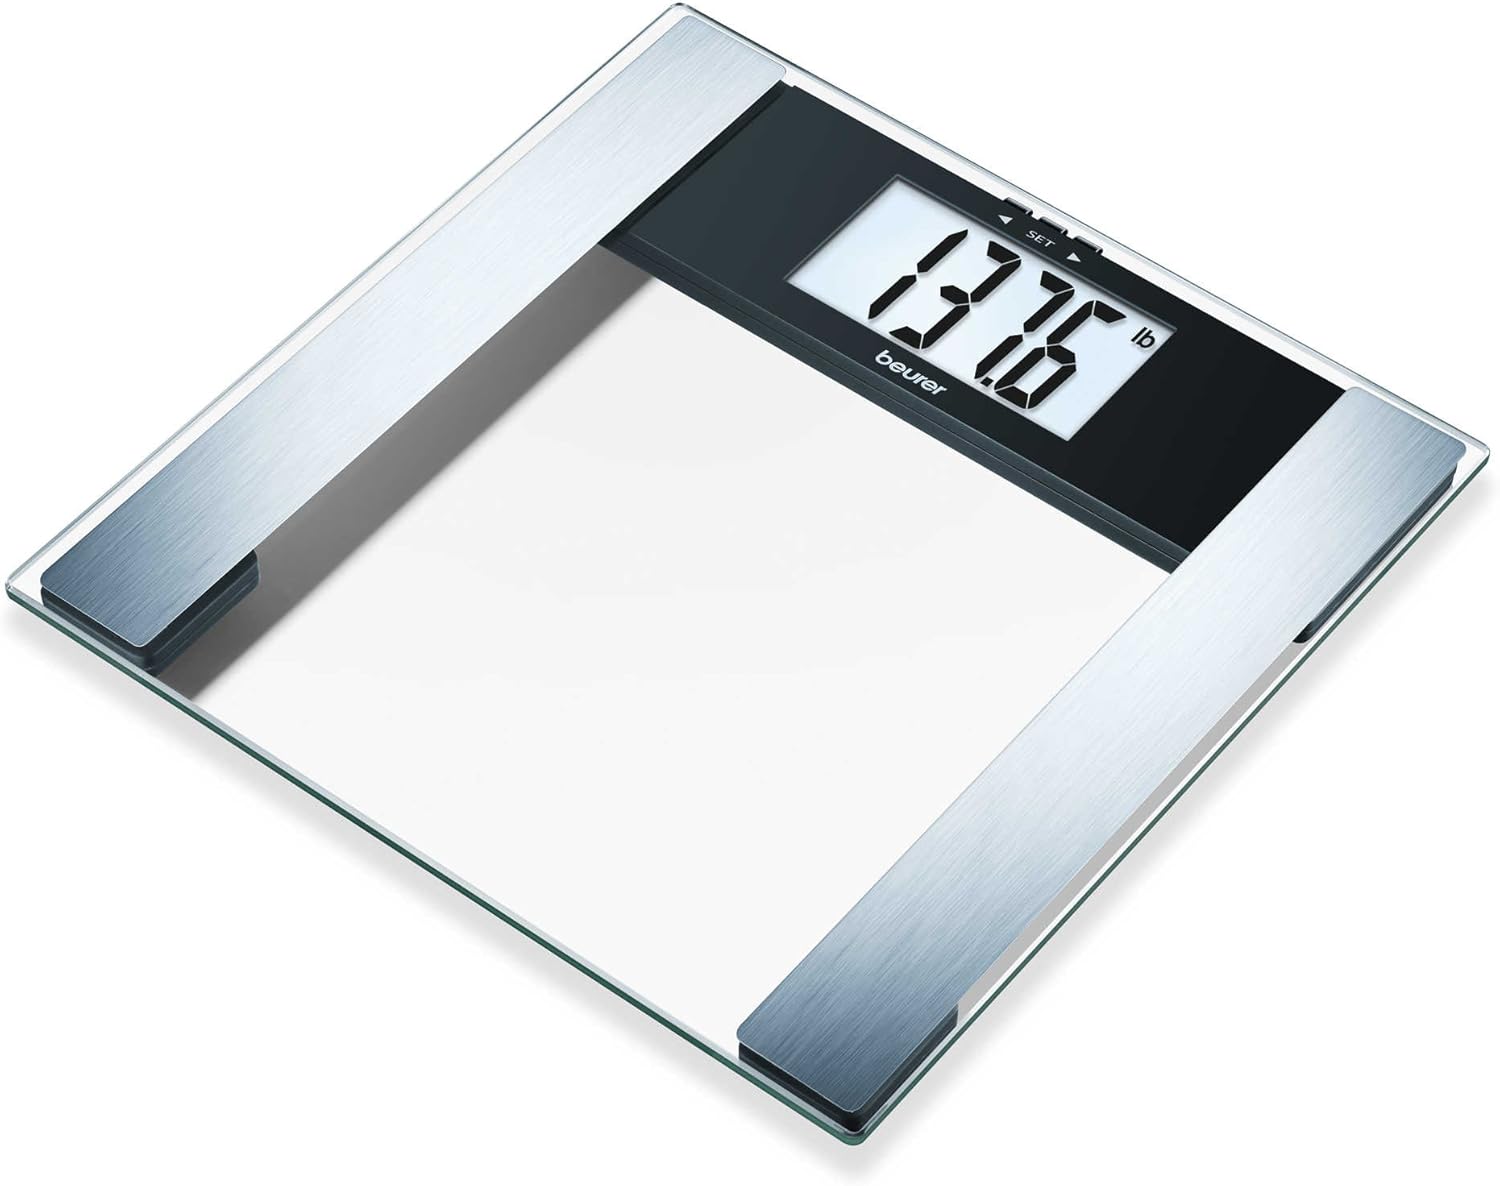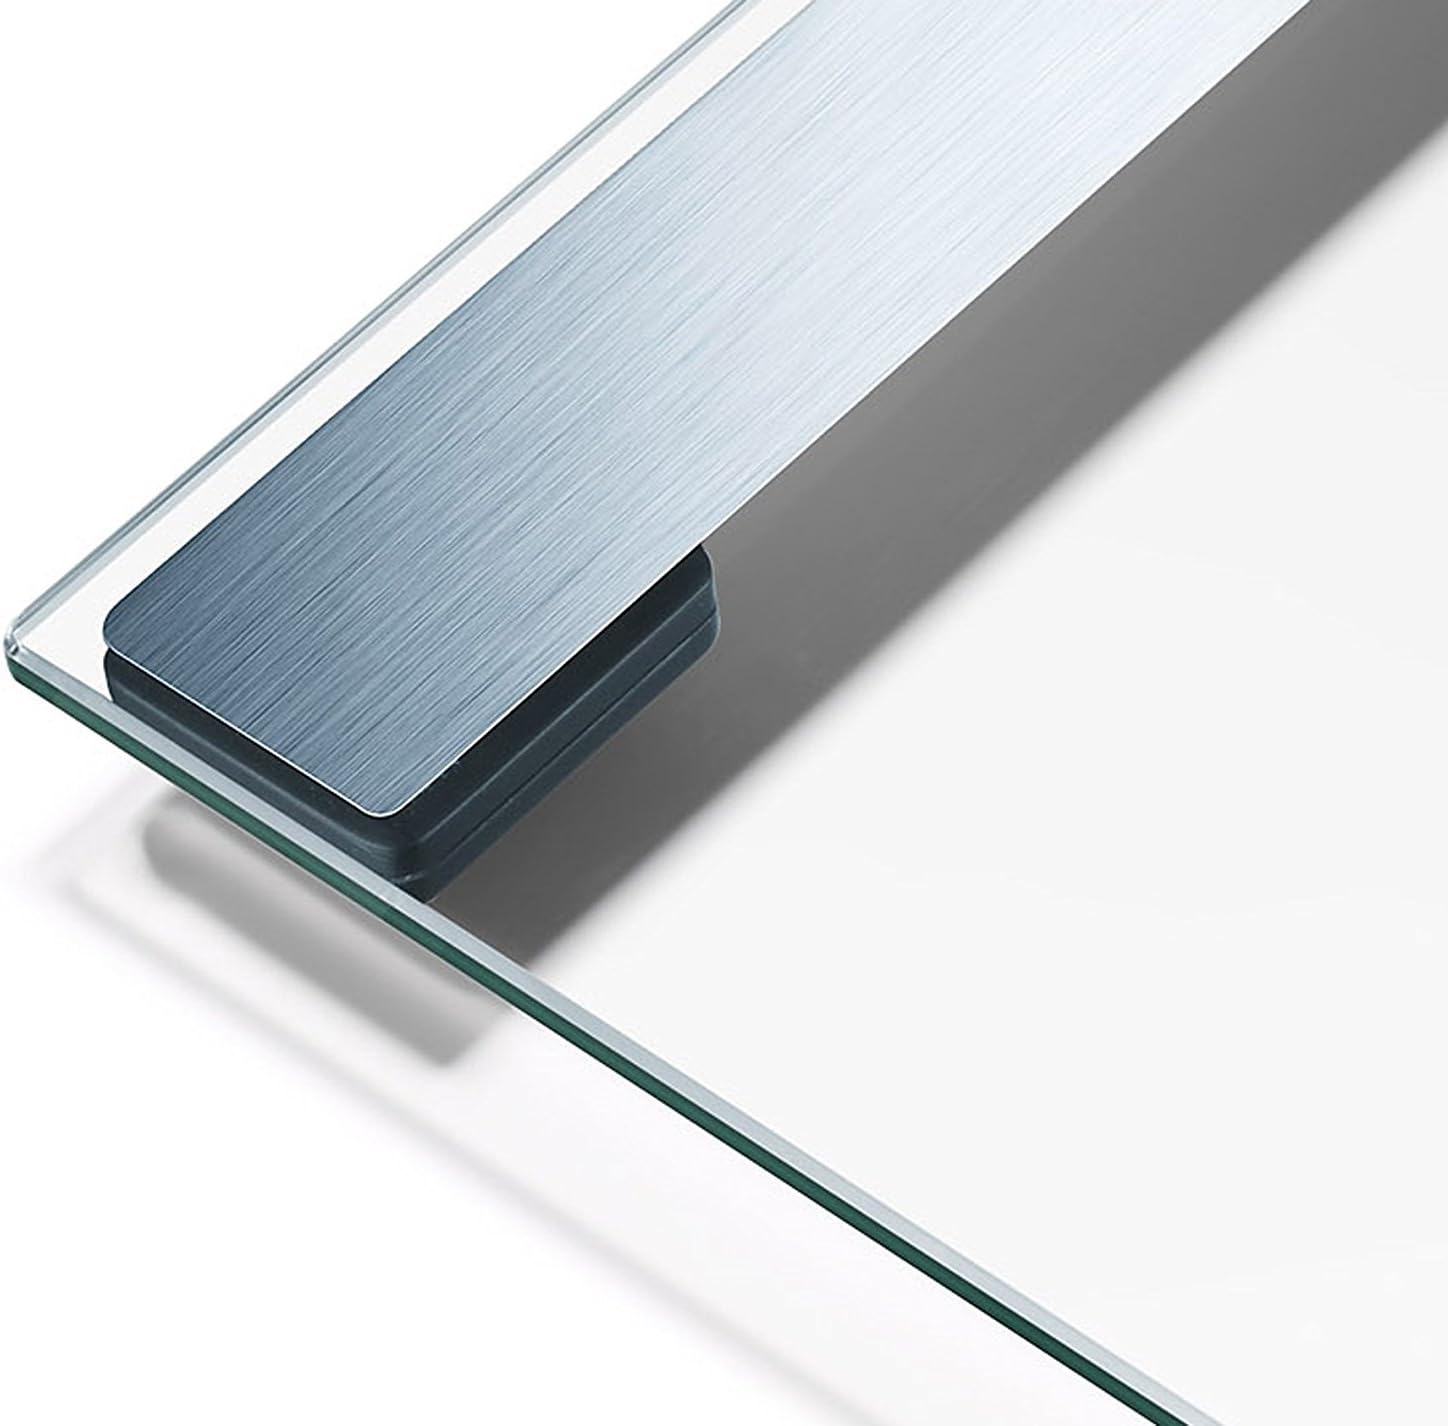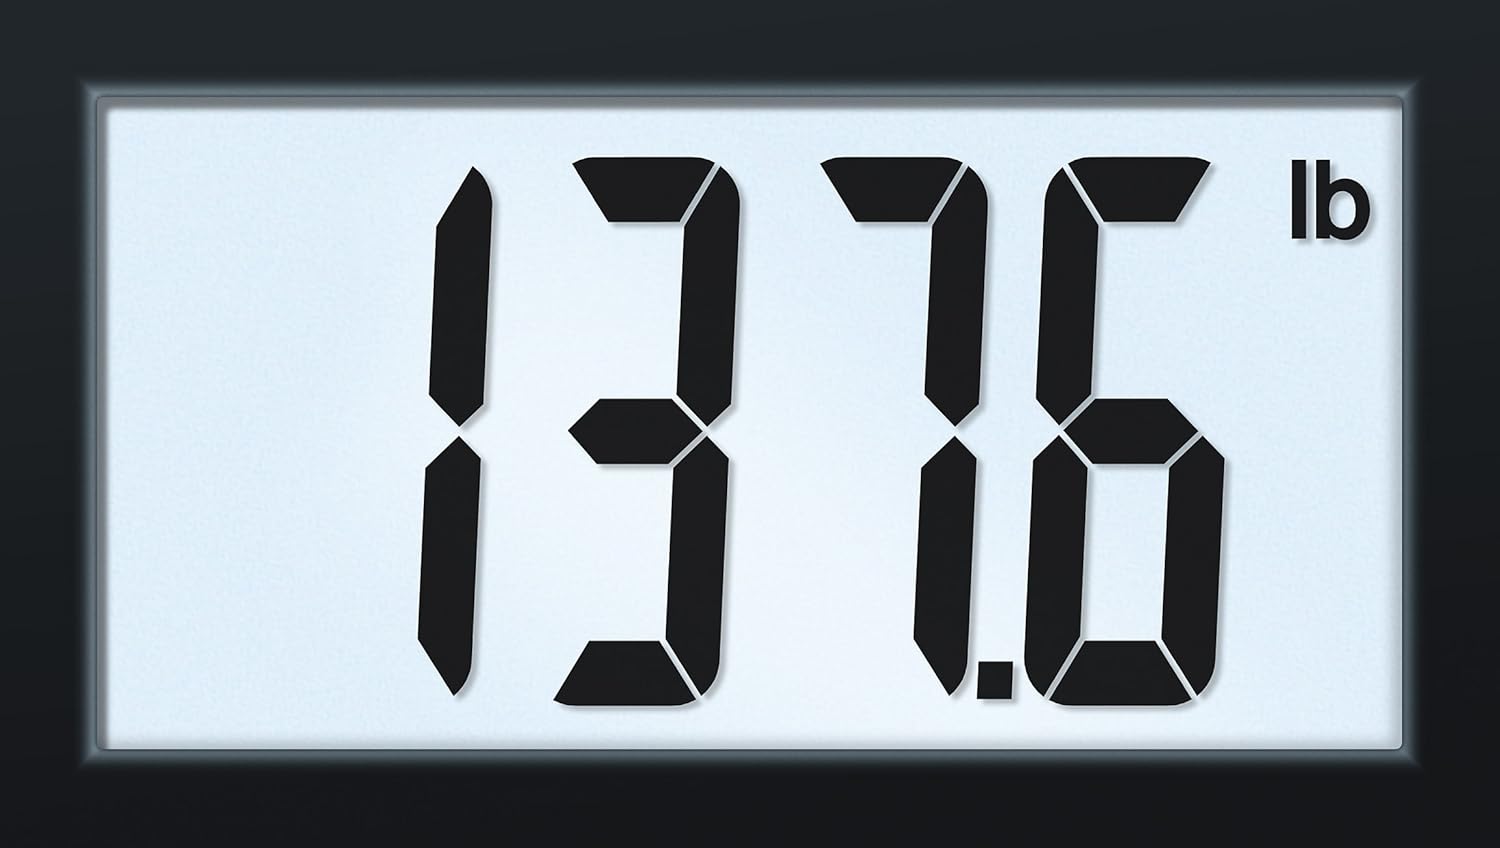
Beurer Glass Body Analysis Scale Measures Weight, Fat, Water and Muscle Percentages, BG17
Category: Health & Personal Care
The Bearer BG17 Body Analysis Scale determines your body weight, body fat, body water and muscle ratio. It provides a diagnosis of your personal fitness data. The scale offers an Athlete mode with 5 activity levels and 10 separate user memories.
Features: Determination of body fat, body water, muscle percentage, bone mass, calorie requirement and ideal weight | Electrodes of brushed stainless steel | 5 activity levels and 10 user memories | Capacity: 330 lb | 3V Lithium battery CR 2032 included